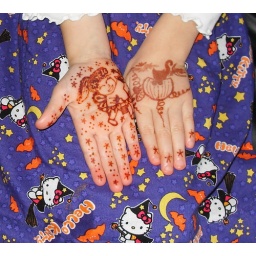
Roo's henna for halloween. A girl dressed up like a fairy and a black cat in a pumpkin.